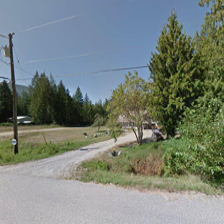
Label: streetView